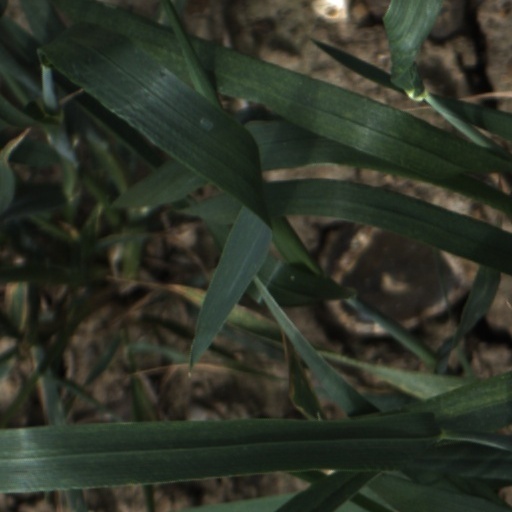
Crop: wheat